Meryl Streep

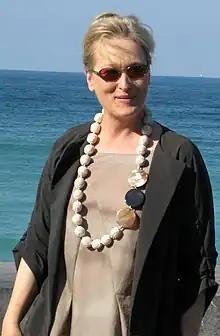
Streep at the 2008 San Sebastián International Film Festival

In this period, Streep had a short role alongside Vanessa Redgrave, Glenn Close, and her eldest daughter Mamie Gummer in Lajos Koltai's drama film "Evening" (2007), based on the 1998 novel of the same name by Susan Minot. Switching between the present and the past, it tells the story of a bedridden woman, who remembers her tumultuous life in the mid-1950s. The film was released to a lukewarm reaction from critics, who called it "beautifully filmed, but decidedly dull [and] a colossal waste of a talented cast". She had a role in Robert Redford's "Lions for Lambs" (also 2007), a film about the connection between a platoon of United States soldiers in Afghanistan, a U.S. senator, a reporter, and a California college professor. Like "Evening", critics felt that the talent of the cast was wasted, and that it suffered from slow pacing, although one critic announced that Streep positively stood out, being "natural, unforced, quietly powerful", in comparison to Redford's forced performance.